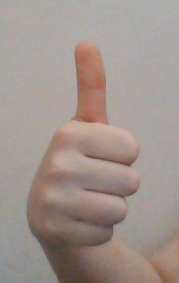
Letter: aleff